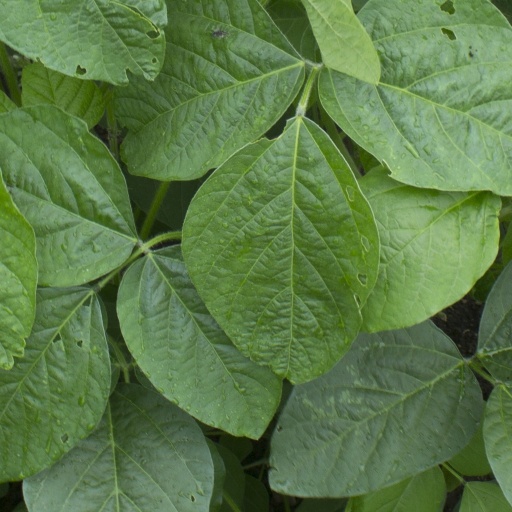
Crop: soybean